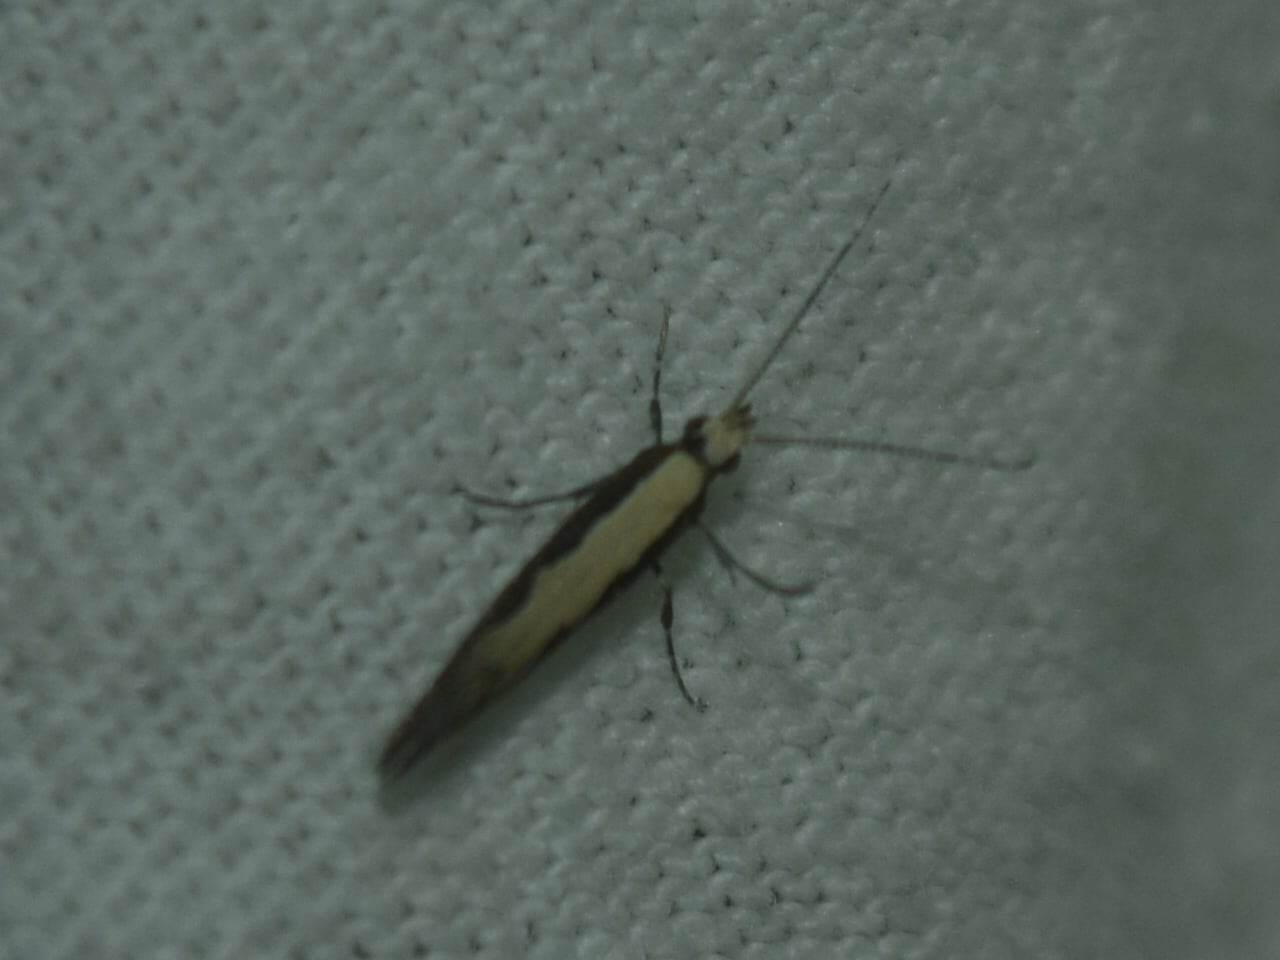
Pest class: diamondback_moth